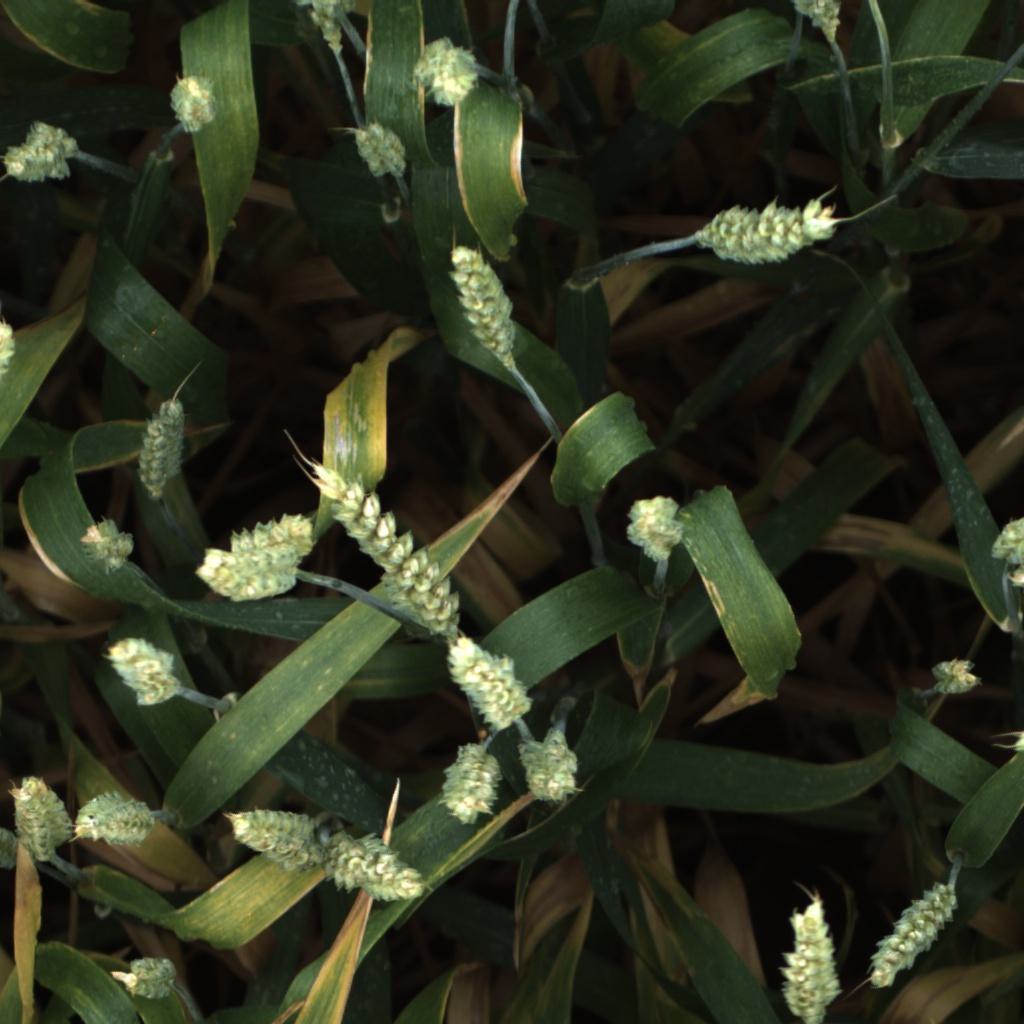
Country: UK
Location: Rothamsted
Wheat development stage: Filling - Ripening